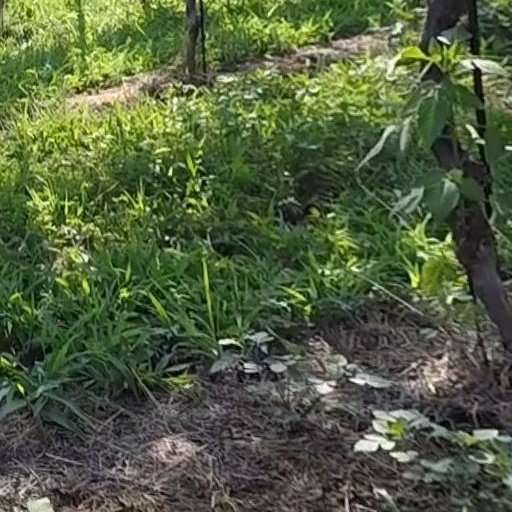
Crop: grape